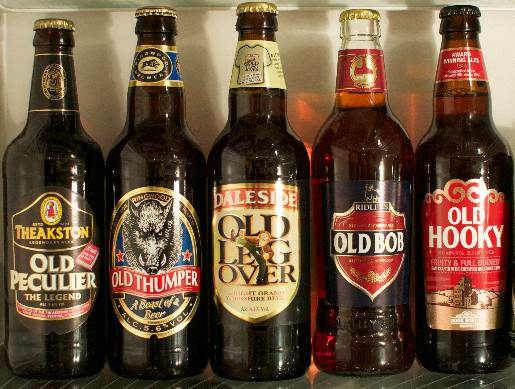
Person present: No